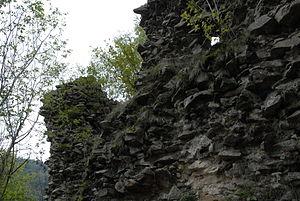
Château du Rosemont
Pour l'ensemble des points mentionnés sur cette page : voir sur OpenStreetMap, Google Maps, Bing Cartes ou télécharger au format KML.
Discret, le château du Rosemont est maintenant un tas de pierres avec le vestige d'une tour.